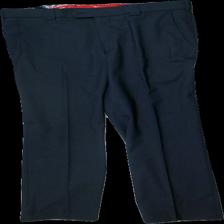
View: front
Type: Trousers
Category: Men
Brand: Not in the list
Brand text on label: Holmens
Colors: Blue
Material: 53% polyester, 44% wool, 3% elastane
Cut: Regular
Season: All
Stains: Minor
Price range: 50-100
Recommended usage: Reuse